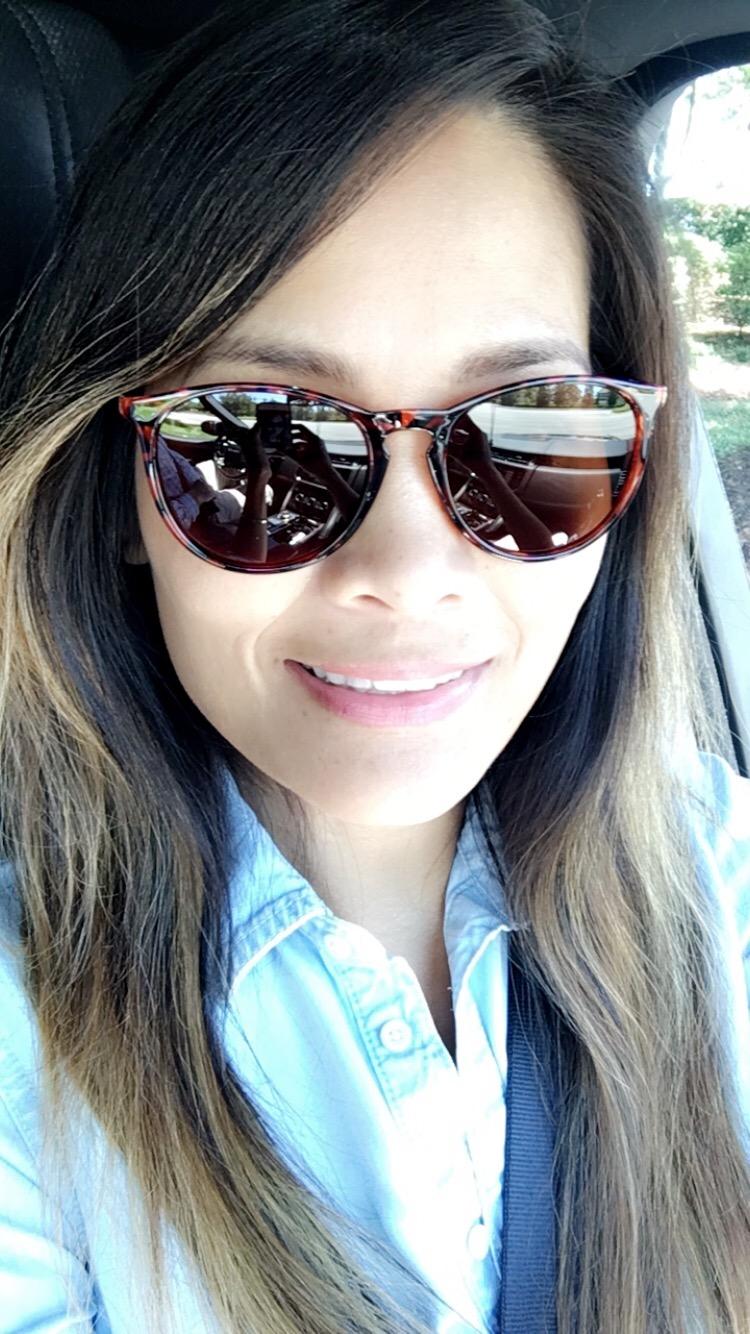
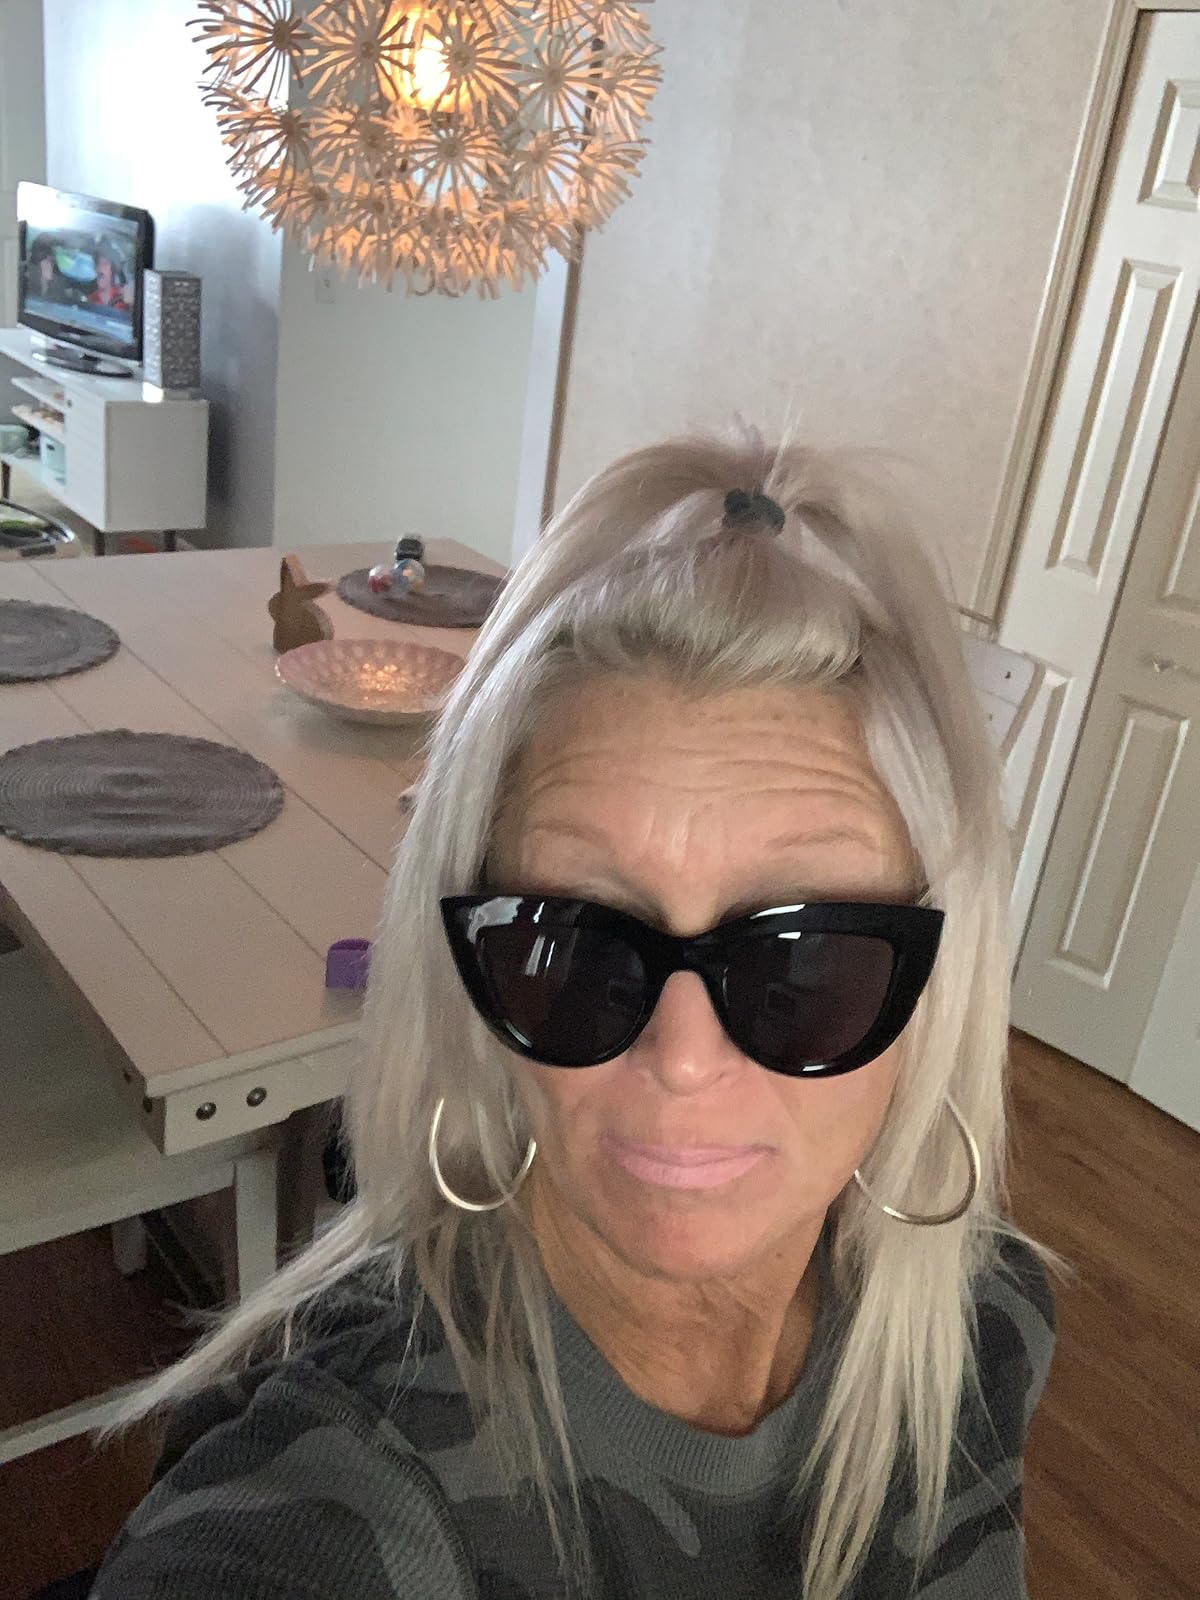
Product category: accessories_sunglasses
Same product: no